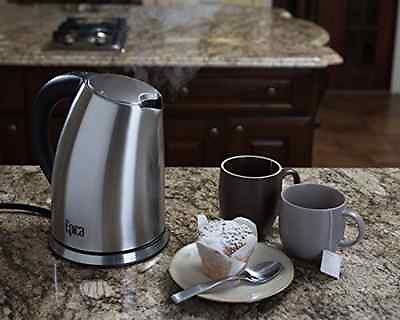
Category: kettle